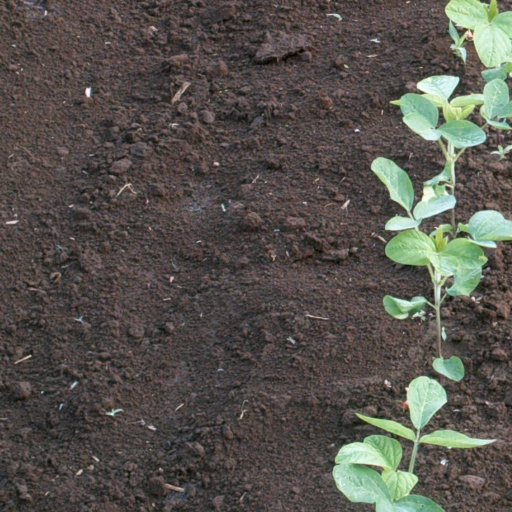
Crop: soybean